John T. Monroe

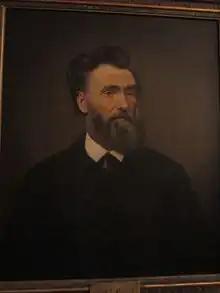
Portrait of Monroe in Gallier Hall, New Orleans

John Thompkins Monroe (May 6, 1822 – February 24, 1871) was an American politician who served as the 21st mayor of New Orleans from 1860 to 1862 and from 1866 to 1867. He served as acting military mayor during the American Civil War from 1862 to 1863.